Whatchamacallit (candy)

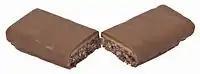
Thingamajig is a similar rice-crisp and peanut-butter candy bar to the Whatchamacallit.

In 2009 Hershey's introduced Thingamajig, featuring chocolate, cocoa crisps, and peanut butter inside. It was reintroduced in late 2011 on a supposedly permanent basis. However, as of 2012, according to Hershey's Chocolate World in Pennsylvania, the Thingamajig candy bar is no longer being produced.